He-Man and the Masters of the Universe (2012 DC comic)

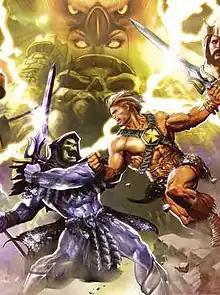
"He-Man and the Masters of the Universe" Volume 1

He-Man and the Masters of the Universe is a comic book series by DC Comics based on the Masters of the Universe. The series began with a digital mini-series, followed by a six-issue standard mini-series. Two ongoing series, He-Man and the Masters of the Universe and He-Man: The Eternity War, were produced and are now concluded. There have also been two crossover mini-series with the DC Universe, and one with ThunderCats. Several origin one-shots and collected edition graphic novels have also been produced.